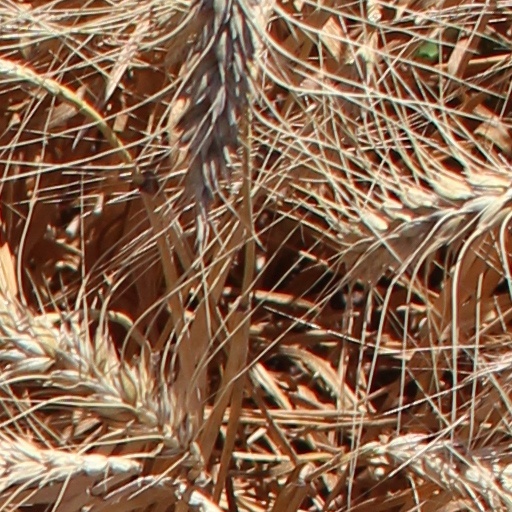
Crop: wheat